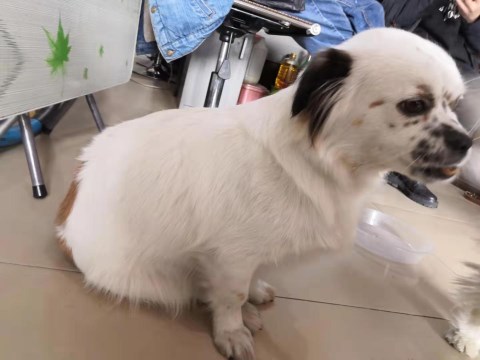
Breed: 3336-n000121-chinese_rural_dog